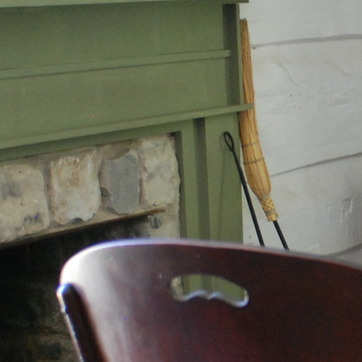
Material: stone